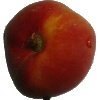
Label: Nectarine Flat 1